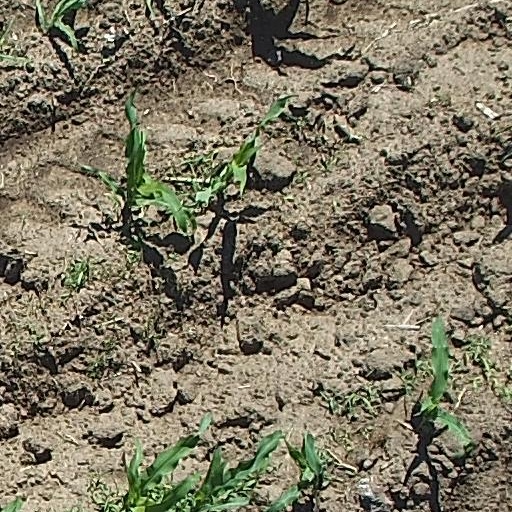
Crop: maize; corn